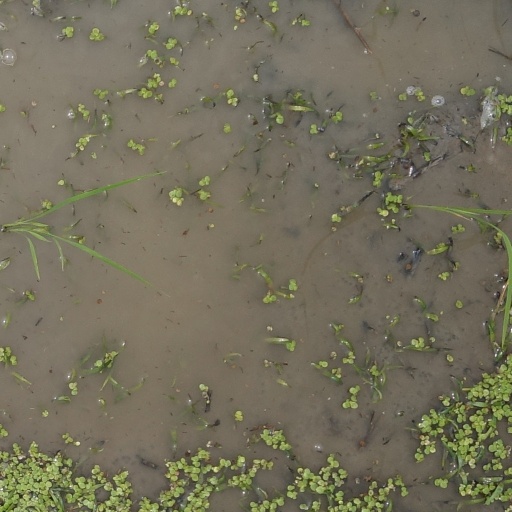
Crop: rice